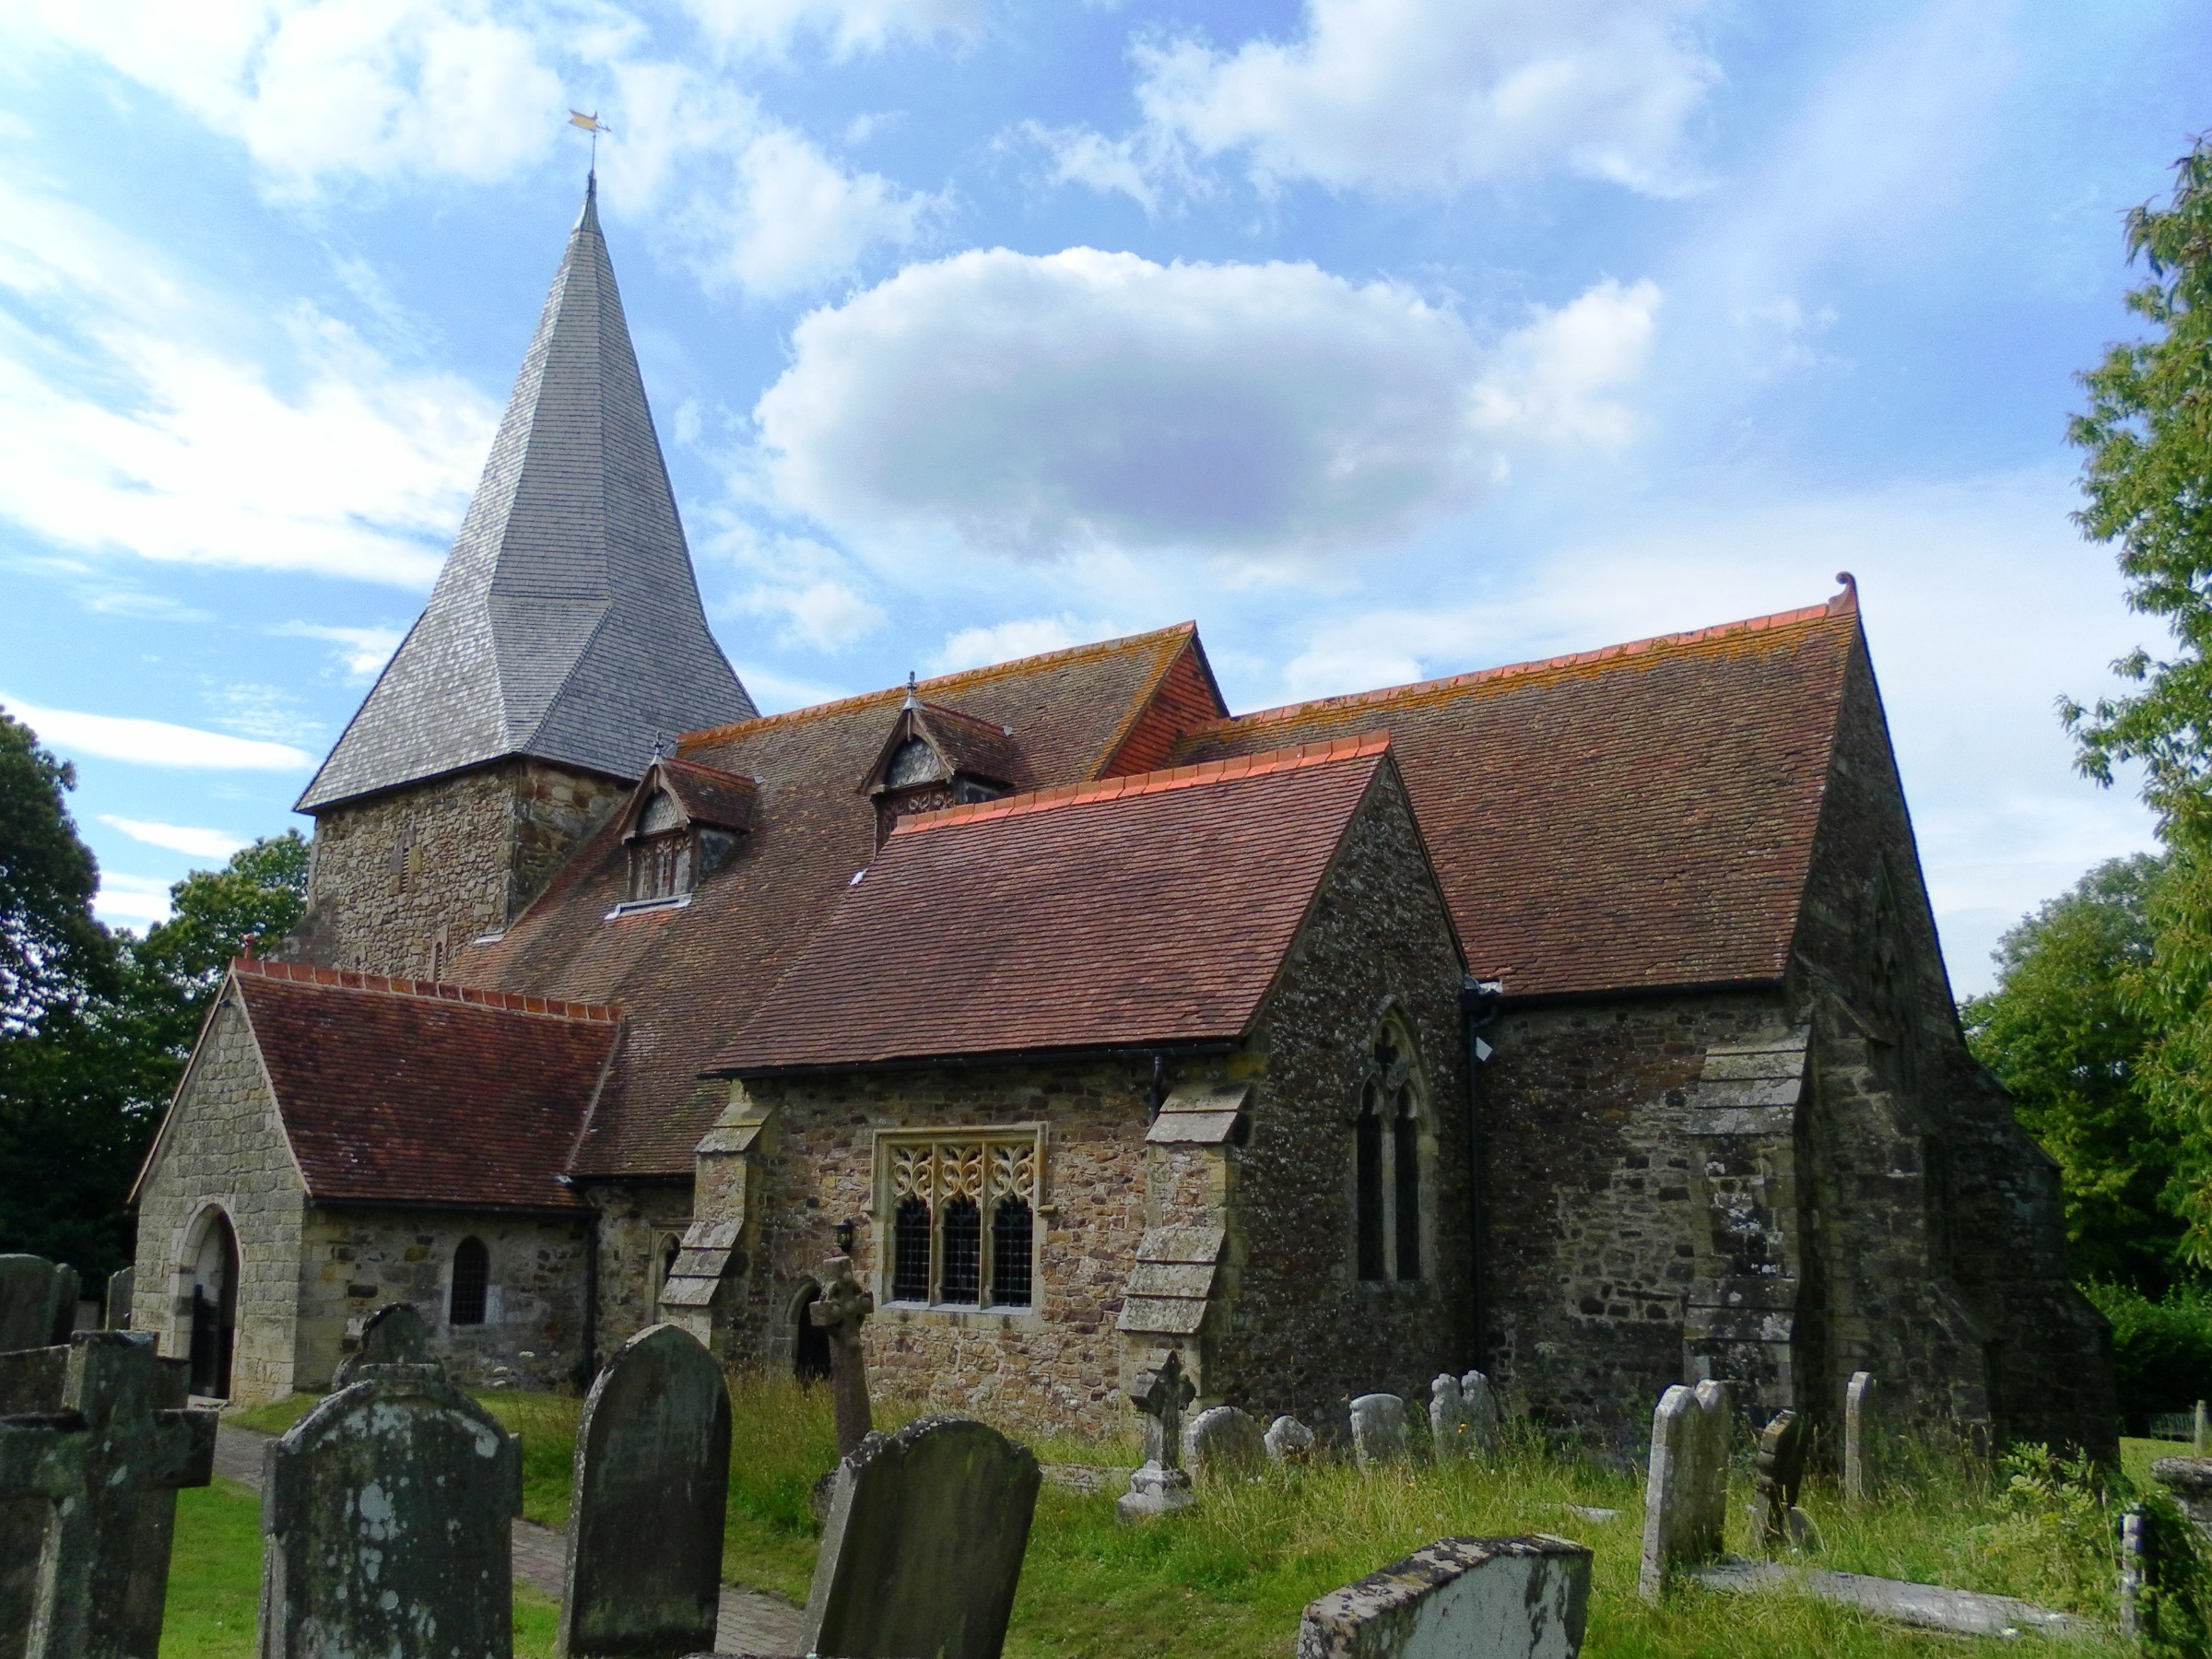
building, chateau, old, village, cottage, church, chapel, exterior, historic, place of worship, england, religious, monastery, worship, estate, sussex, rural area, all saints church, beckley